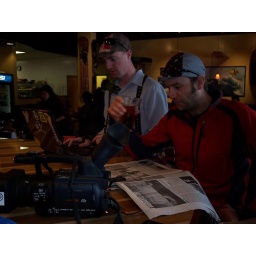
Downloading video @ Extreme Pizza next door to Chrome in San Fransisco.